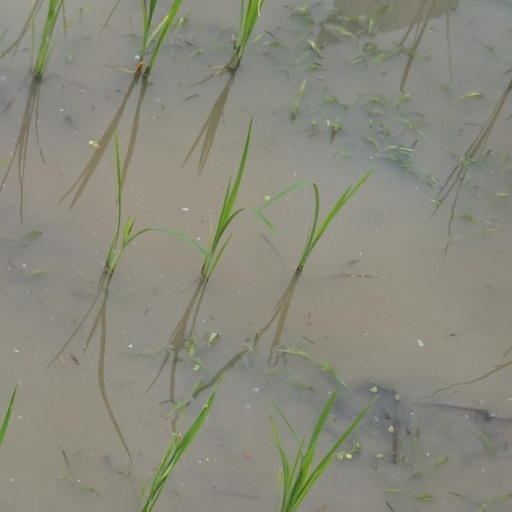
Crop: rice